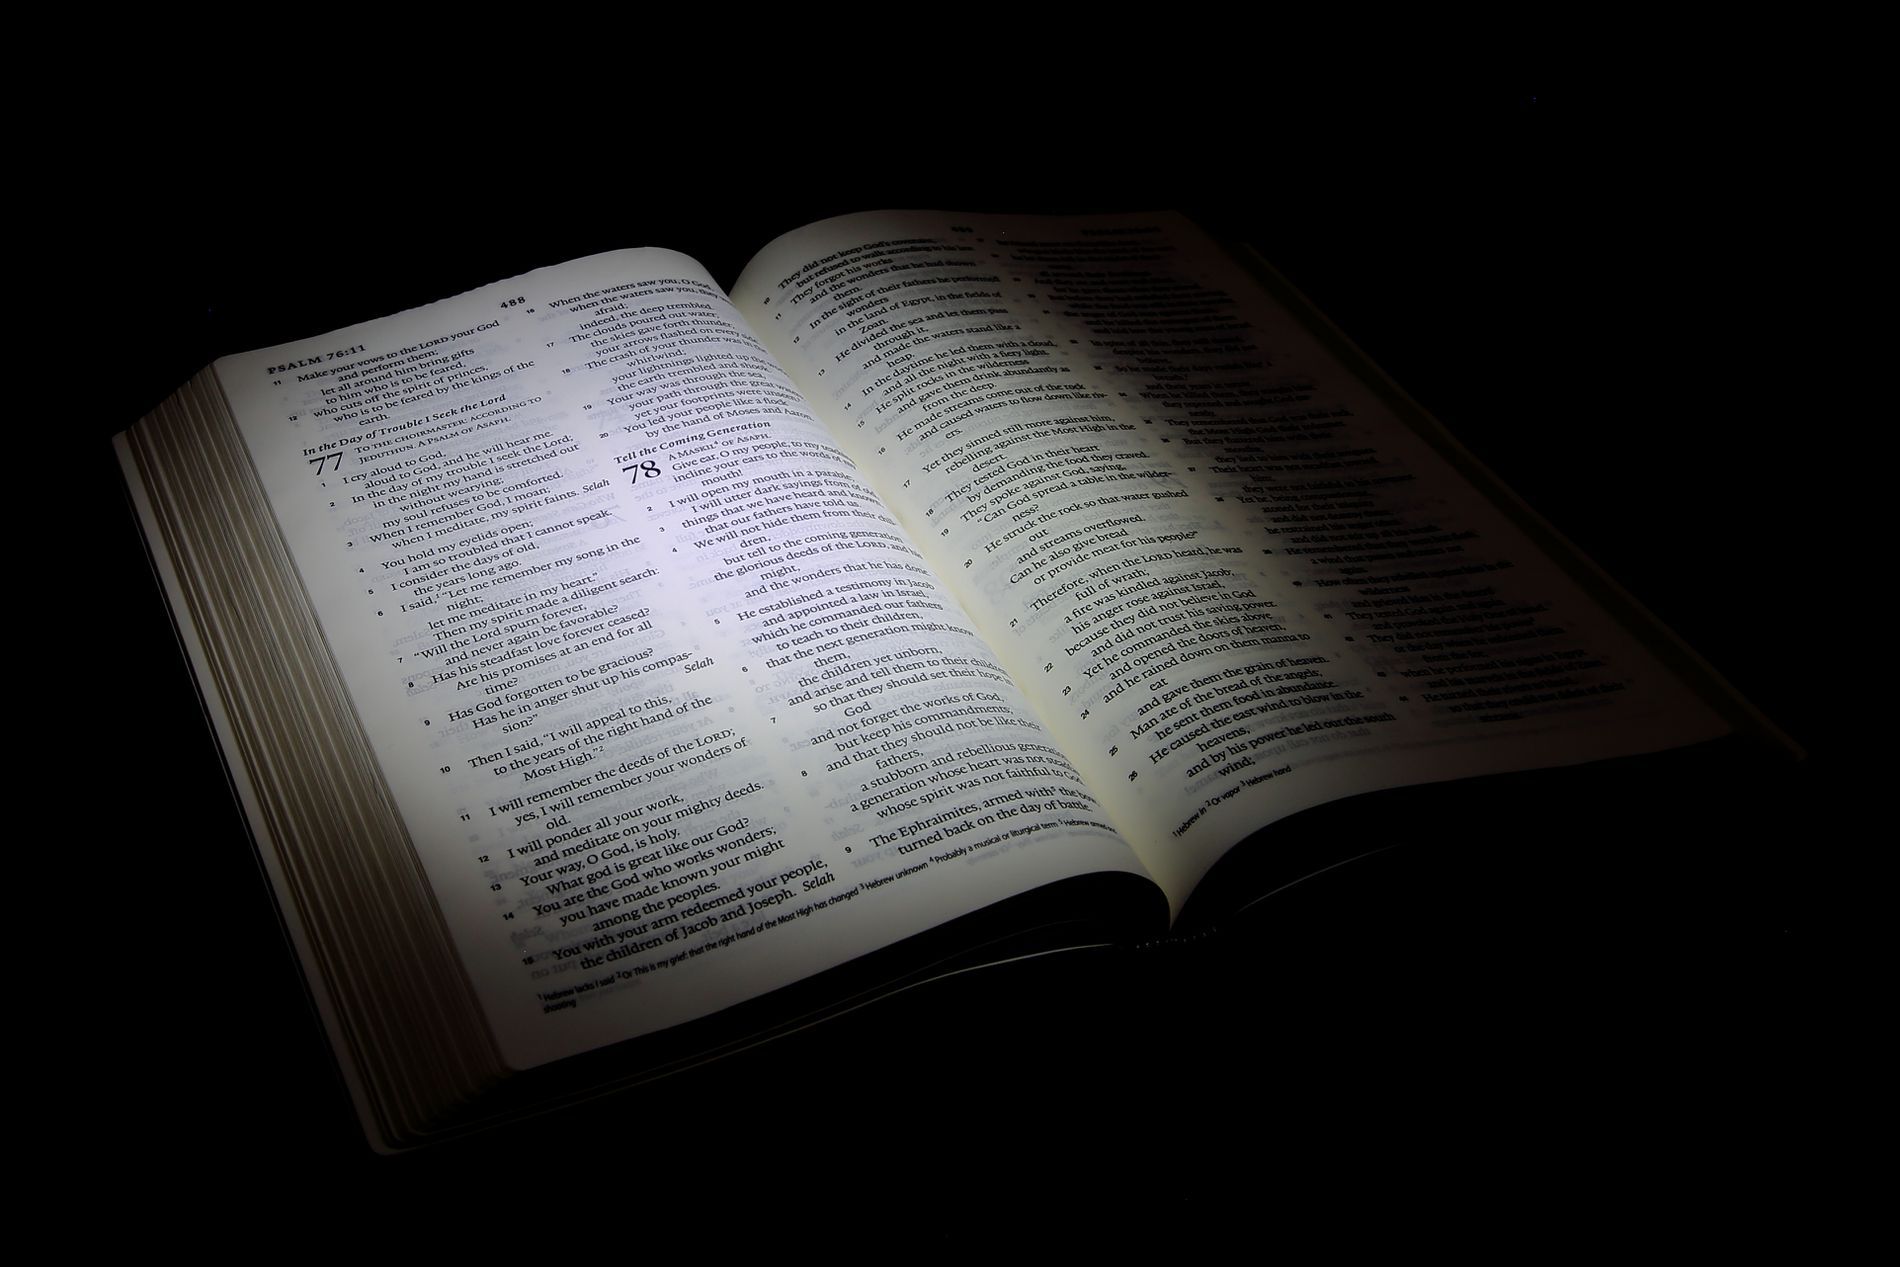
An open book in the dark
A book open in the middle with white paper and black writing in English in a completely dark background with a spotlight shining on the book only
Close up shot, mysterious and deep mood, dark but not scary, dim lighting on the book, photography style aims to convey a certain meaning through light and shadow, colors white, black and gray
Labels: Book, Publication, Page, Text, Person, Reading, Document, Dark background
Camera: Canon Canon EOS 5D Mark III
Lens: 24.0 - 70.0 mm, Canon EF 24-70mm f/2.8L II USM
Aperture: F13
Exposure: 1 sec
ISO: 100
Focal length: 35.0 mm